Chris Shays

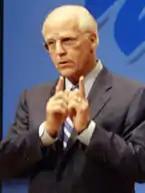
Shays at a debate at Fairfield University

In the 2008 election, Shays faced Democratic nominee Jim Himes, an affordable housing executive and businessman; Libertarian nominee M.A. Carrano, an experimental philosopher, systems consultant and author; and Green Party nominee Richard Duffee. Shays was defeated by Himes 51% to 48%. Himes was likely assisted by Barack Obama's landslide victory in the 4th; Obama carried the district with 60% of the vote, one of the largest margins for a Republican-held district. Shays' defeat resulted in there being no Republicans representing New England in the House for the first time since the GOP's inception in the 1850s.